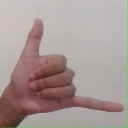
अक्षर: द